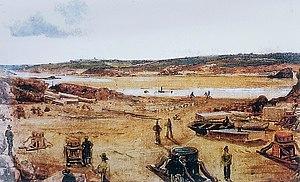
La préparation de l'embarquement des 5 blocs de granite monumentaux destinés à former le piédestal de l'obélisque de Louxor sur la place de la Concorde à Paris
Lanildut [lanildyt] est une commune du département du Finistère, dans la région Bretagne, en France.